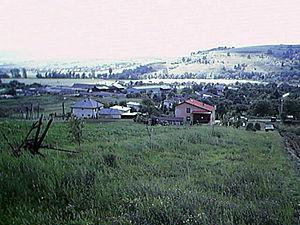
Brezov est un village de Slovaquie situé dans la région de Prešov.